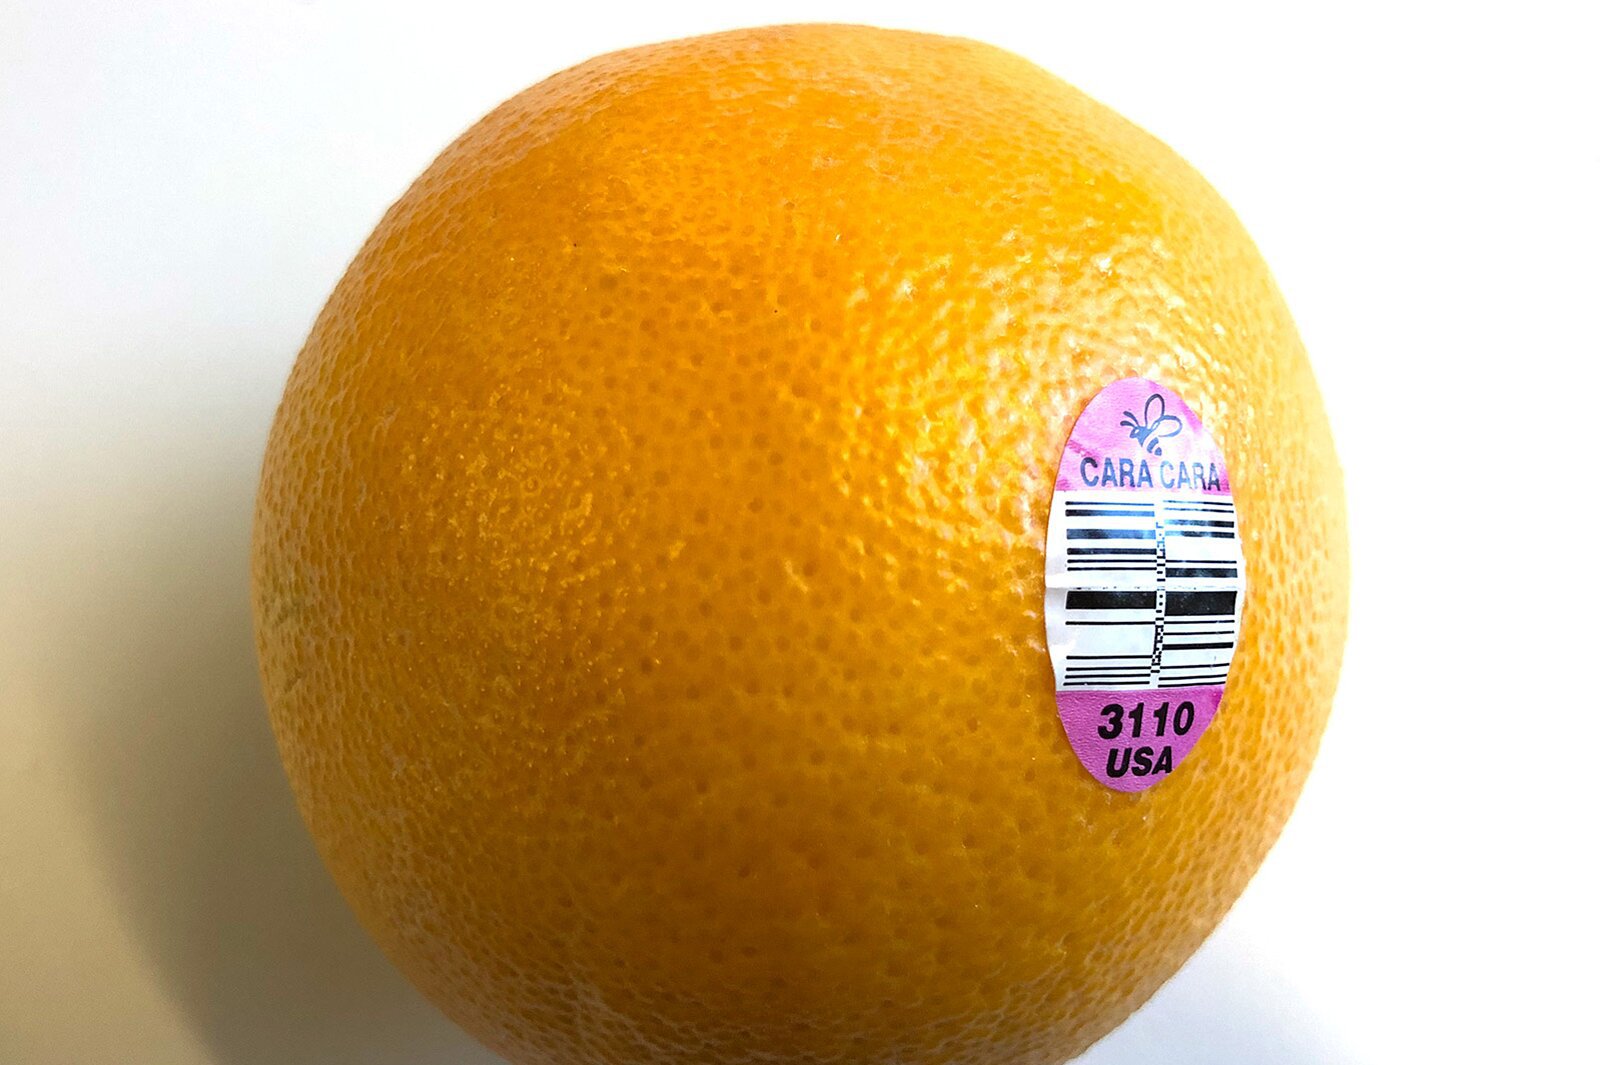
Label: Orange